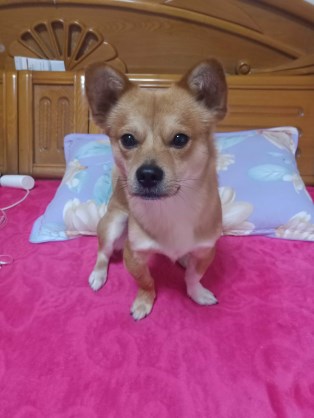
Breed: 3336-n000121-chinese_rural_dog